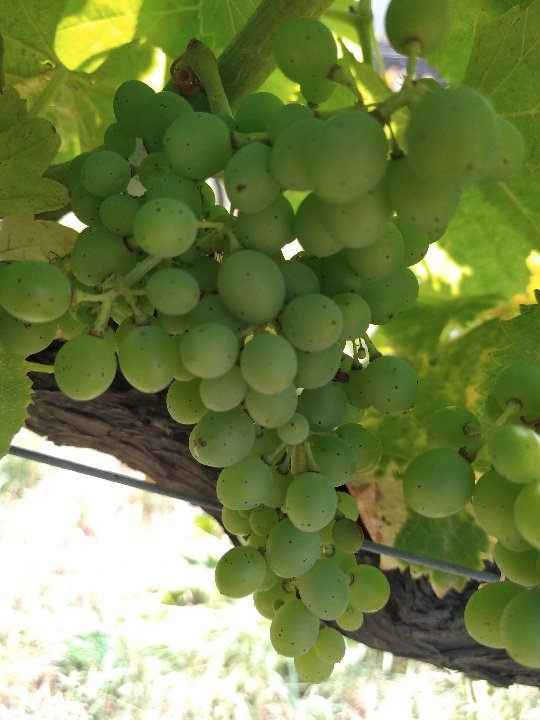
Berries visible: 89
Grape clusters: 2